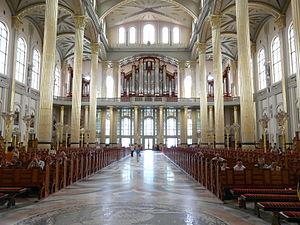
Licheń Stary est un village polonais de la gmina de Ślesin dans la powiat de Konin de la voïvodie de Grande-Pologne dans le centre-ouest de la Pologne.